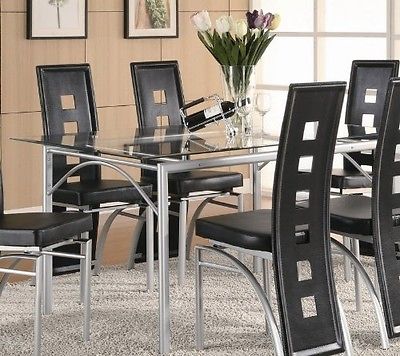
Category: chair